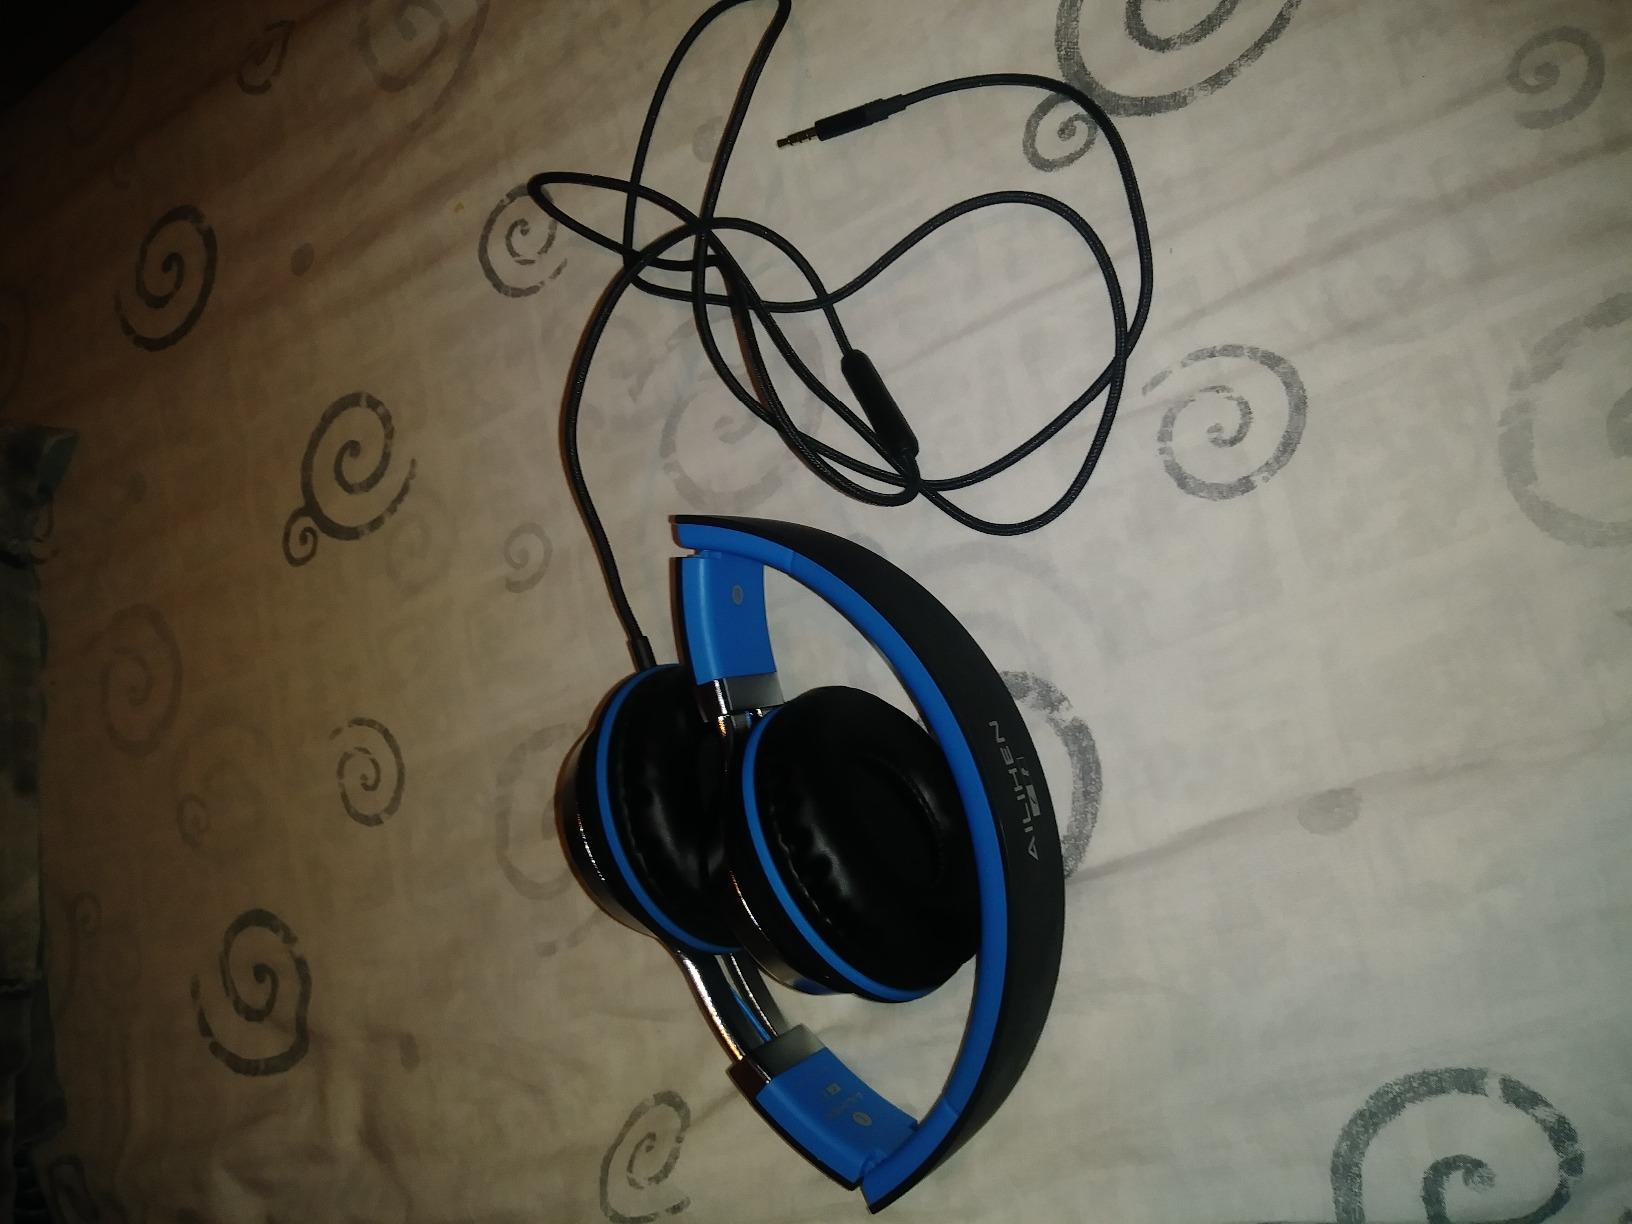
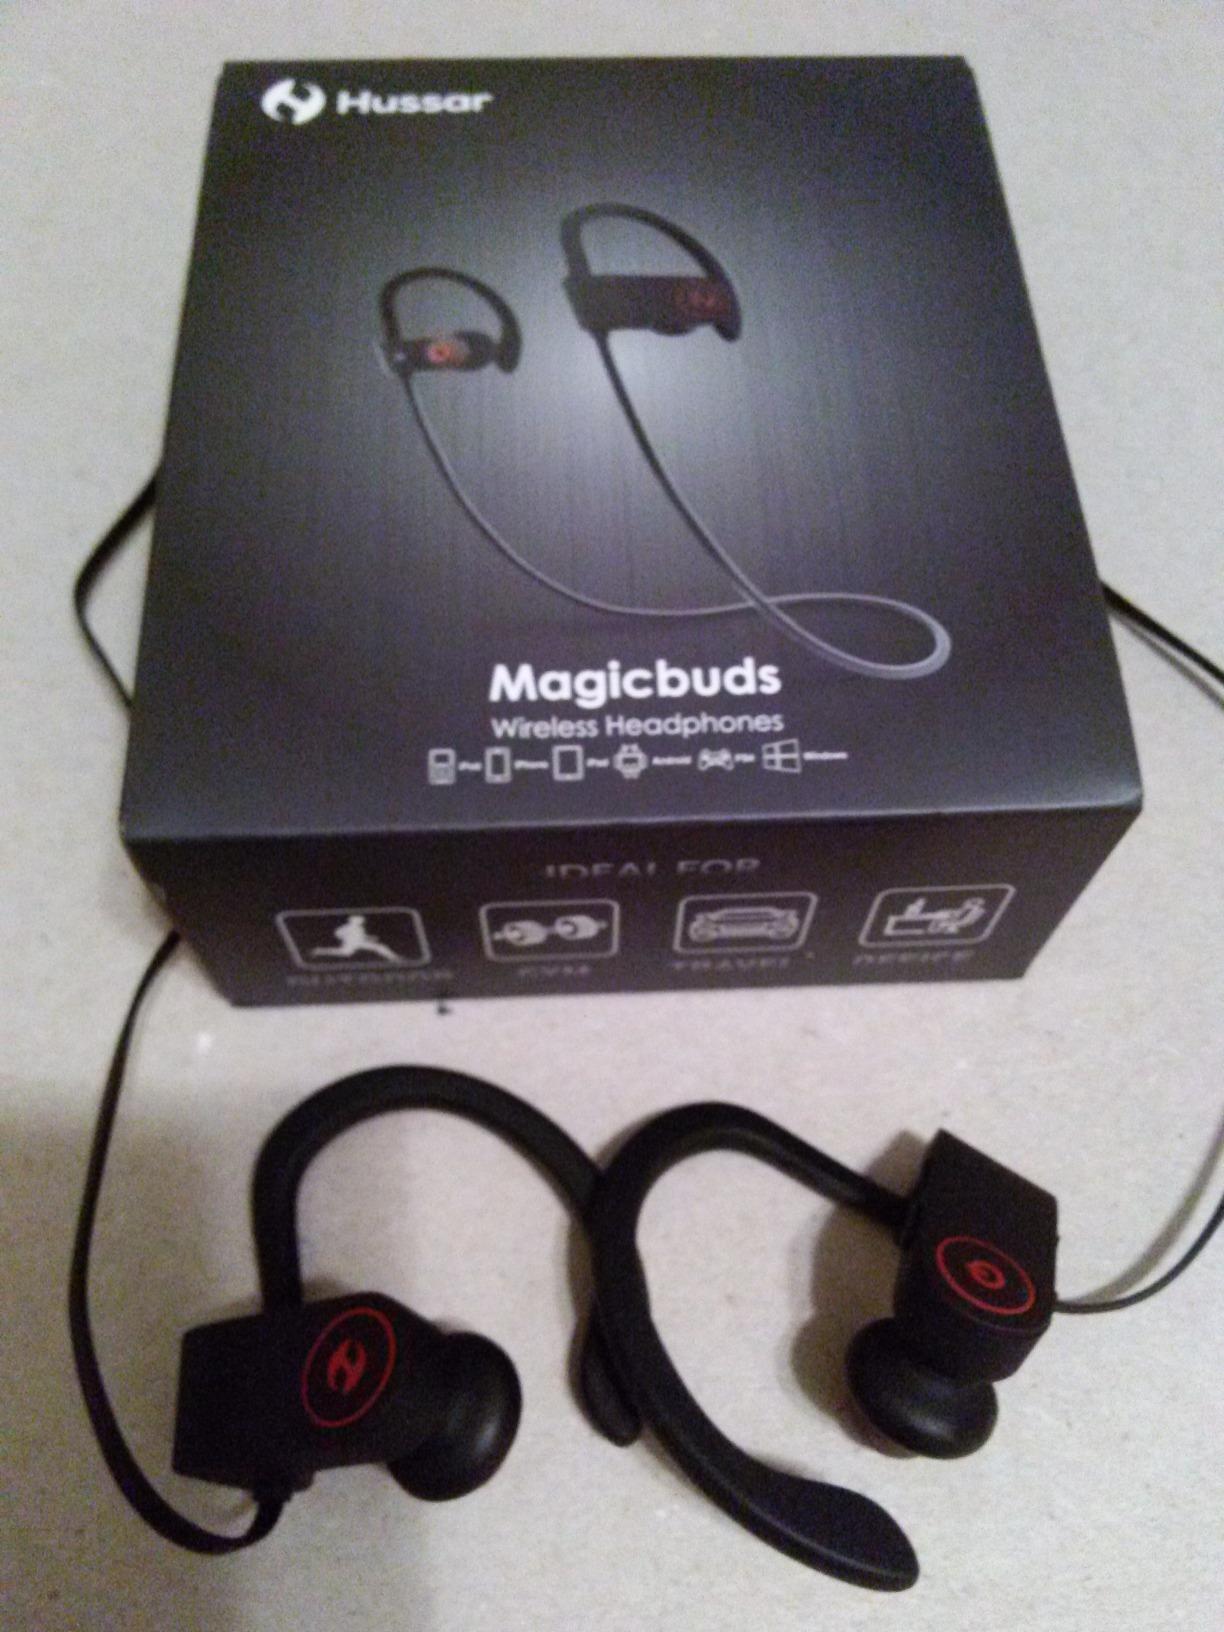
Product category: headphones
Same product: no